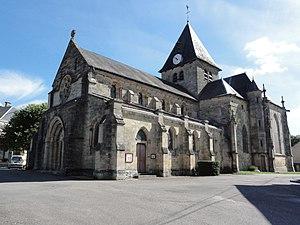
Église Saint-Remi de Mognéville MH This building is indexed in the Base Mérimée, a database of architectural heritage maintained by the French Ministry of Culture,
Cet article recense les monuments historiques de la Meuse, en France.
Mognéville est une commune française située dans le département de la Meuse, en région Grand Est.